Myofilament

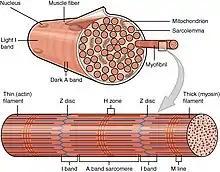
Muscle fiber showing thick and thin myofilaments of a myofibril.

The protein complex composed of actin and myosin, contractile proteins, is sometimes referred to as actomyosin. In striated skeletal and cardiac muscle, the actin and myosin filaments each have a specific and constant length in the order of a few micrometers, far less than the length of the elongated muscle cell (up to several centimeters in some skeletal muscle cells).